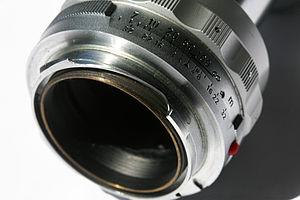
La monture Leica M est une monture d'objectif à baïonnette introduite en 1954 sur le Leica M3 et sur une gamme d'objectifs. Elle a été utilisée sur tous les appareils Leica de la série M et sur certains accessoires jusqu'aux appareils argentique Leica M7 et numérique Leica M10.